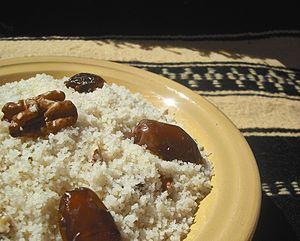
Le couscous est d'une part une semoule de blé dur préparée à l'huile d'olive et d'autre part, une spécialité culinaire issue de la cuisine berbère, à base de couscous, de légumes, d'épices, d'huile d'olive, et de viande ou de poisson.
Le mesfouf, ou masfouf, appelé thimekhlett en région kabyle, est une variante de couscous à base de semoule roulée finement et de beurre, généralement accompagnée de petits pois ou de raisins secs. Il en existe de nombreuses variations salées ou sucrées dont certaines sont servies comme entremets ou pâtisseries.